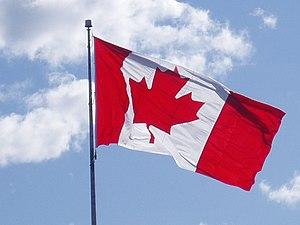
Les couleurs nationales du Canada sont le rouge et le blanc. Elles furent officiellement établies par le roi George V en 1921 et sont le plus mis en évidence sur le drapeau national du pays. Le rouge est symbolique de l'Angleterre à travers la croix de saint Georges et le blanc de l'emblème royal français depuis Charles VII.